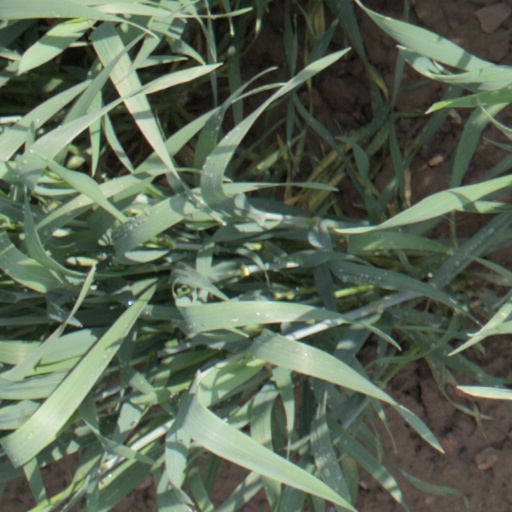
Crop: wheat